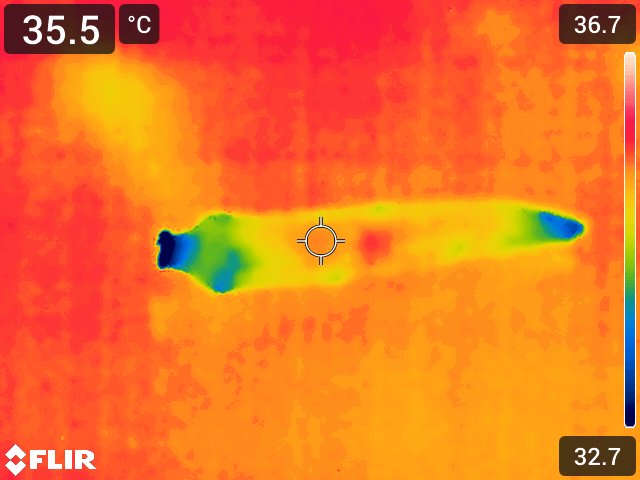
Maturity: over_matured